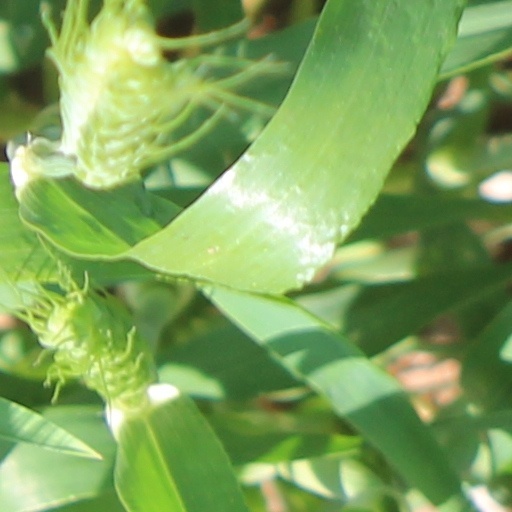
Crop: wheat